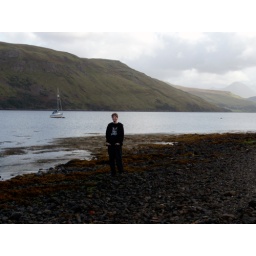
walking by the water